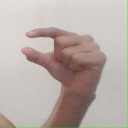
अक्षर: ग